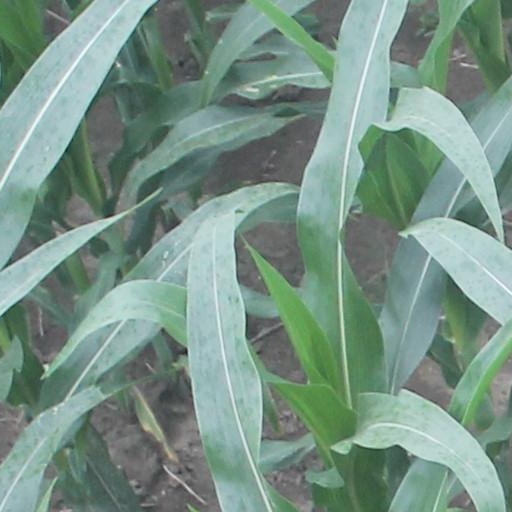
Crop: maize; corn